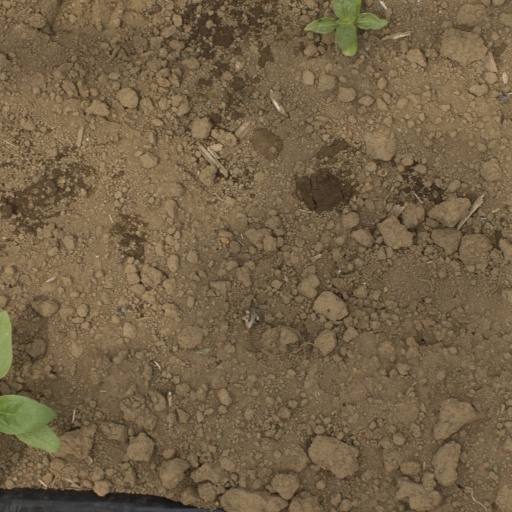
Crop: Jerusalem artichoke